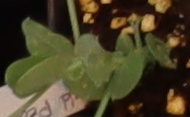
Label: Field Pea